Tommy Atkins

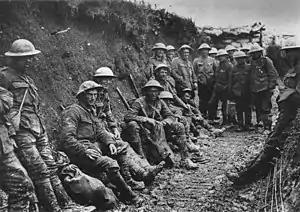
"Tommies" from the Royal Irish Rifles in the Battle of the Somme's trenches during the First World War.

Tommy Atkins (often just Tommy) is slang for a common soldier in the British Army. It was well established during the nineteenth century, but is particularly associated with the First World War. It can be used as a term of reference, or as a form of address. German soldiers would call out to "Tommy" across no man's land if they wished to speak to a British soldier. French and Commonwealth troops would also call British soldiers "Tommies". In more recent times, the term Tommy Atkins has been used less frequently, although the name "Tom" is occasionally still heard; private soldiers in the British Army's Parachute Regiment are still referred to as "Toms".